Northern Code

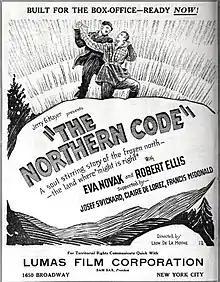
Advertisement

Northern Code (also written as The Northern Code) is a 1925 American silent Northern romantic drama film directed by Leon De La Mothe and starring Robert Ellis, Eva Novak, and Josef Swickard.